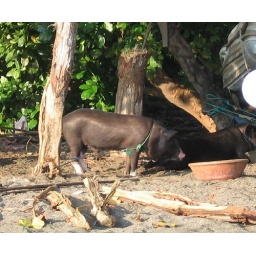
A pig tethered near the beach of Pemuteran. Northern Bali, Indonesia